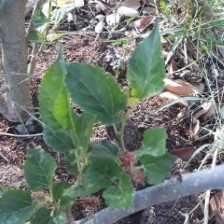
Variety: ChiangMai60